Martin-Baker Mk.4

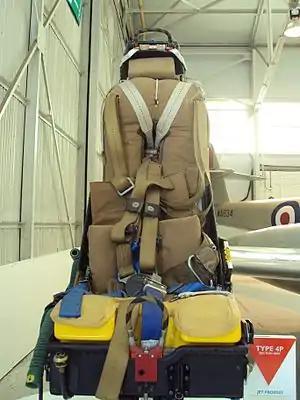
Martin-Baker Mk.4P on display at the Royal Air Force Museum Cosford

The Martin-Baker Mk.4 is a British ejection seat designed and built by Martin-Baker. Introduced in the 1950s, the Mk.4 has been installed in combat and training aircraft worldwide.